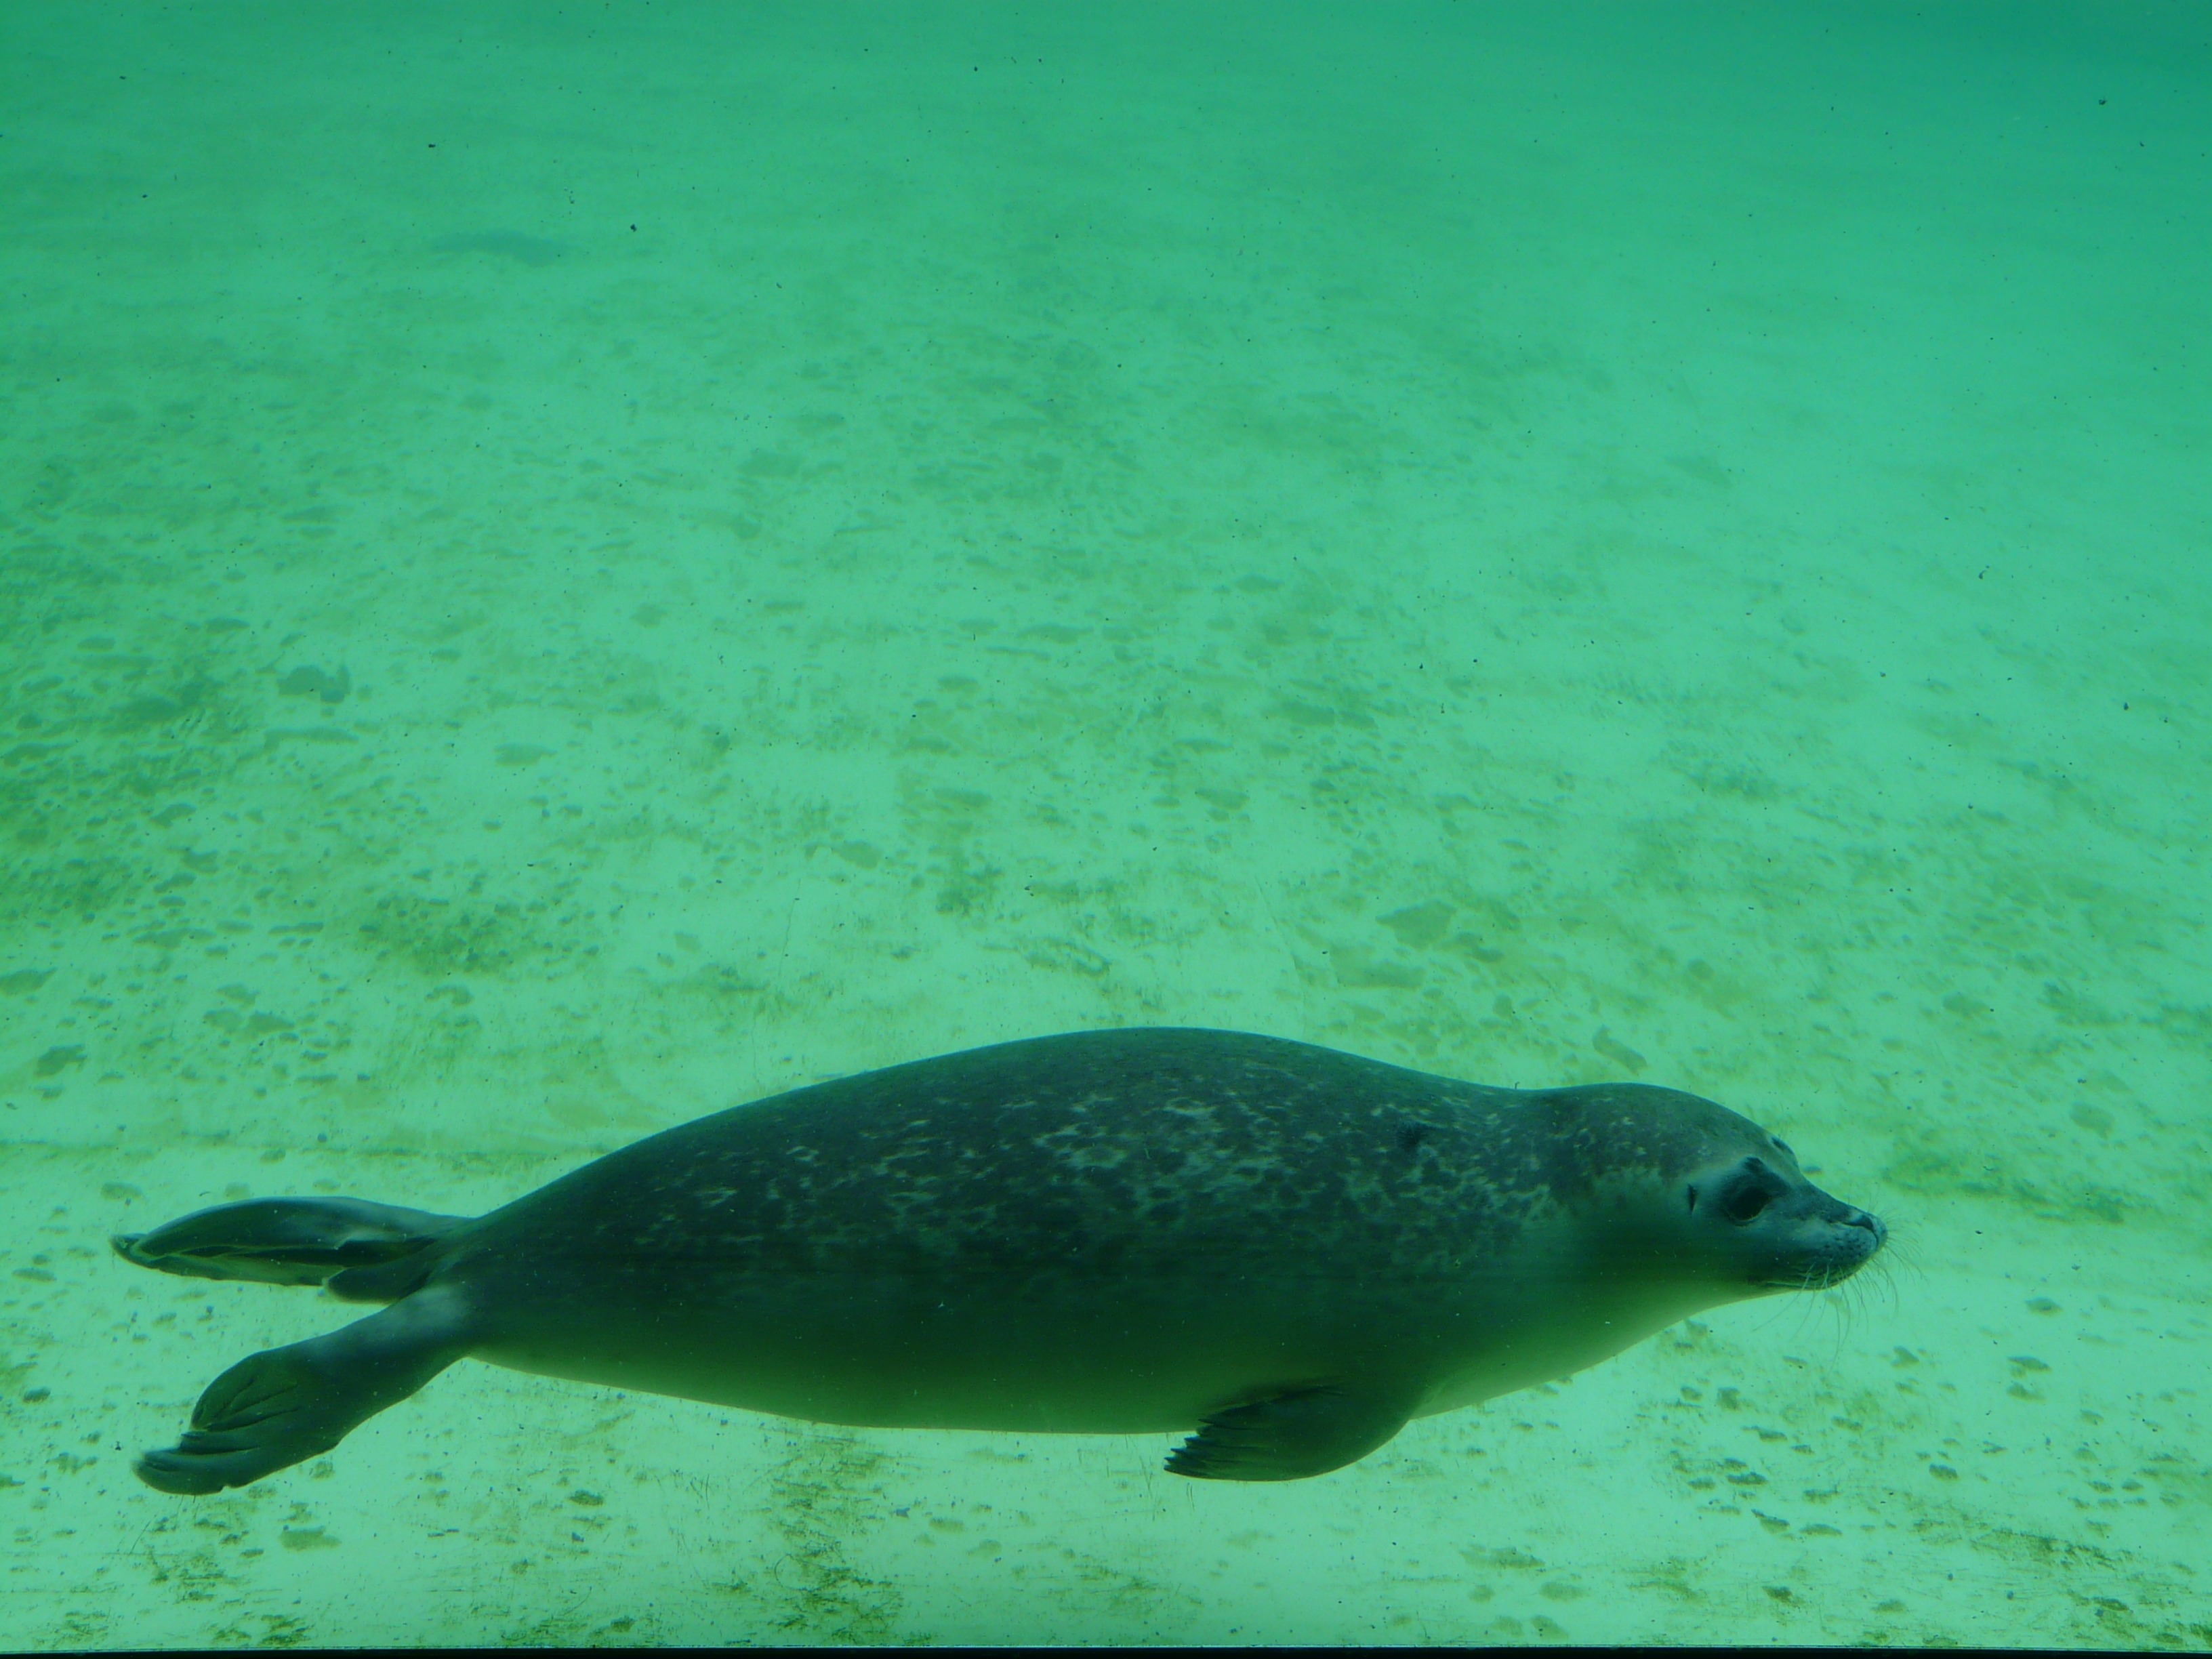
sea, underwater, biology, seal, fauna, aquarium, harbor seal, robbe, seal station, dog seal, marine mammal, phoca vitulina, marine biology, care station